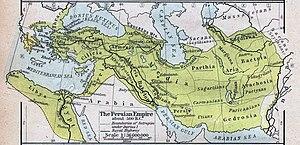
Carte historique de l'empire achéménide فارسی: نقشهٔ تاریخی از گسترهٔ شاهنشاهی هخامنشیان
Le Gandhara est le nom antique d'une région située dans le nord-ouest de l'actuel Pakistan. Plus précisément, le bassin de Peshawar, avec une muraille verticale de montagnes sur trois côtés et la vallée de l'Indus sur le quatrième côté. Ses villes principales étaient Purushapura — l'actuelle Peshawar — à l'Ouest, Mardan, au centre, et, sur sa frontière Est, Taxila : trois centres commerciaux de premier plan entre la Chine, l'Inde et l'Occident au début de notre ère. Cette région essentielle au commerce était aussi un riche terroir : il fut occupé par de nombreux envahisseurs étrangers. Les cultures que ceux-ci apportaient se fondaient dans la culture locale composite et tolérante. Ce fut en particulier le cas dans les royaumes indo-grecs et dans l'empire kouchan. Puis le Gandhara traversa des moments plus confus, jusqu'à l’expansion de la religion musulmane avec les Saffarides. Peu après, le nom même de « Gandhara » s'appliqua à une autre région.
L'Atropatène correspond au nord de la satrapie de Médie de l'ancien empire perse, aujourd'hui l'Azerbaïdjan iranien.
L'Arie est le nom de l'une des satrapies de l'Empire perse Achéménide. Elle était située au Nord de la Drangiane et au Sud-est de la Parthie. Elle correspondait à la partie orientale du Khorāsān Iranien et à la région de Hérat dans l'Afghanistan actuel. Elle bordait principalement la vallée de la rivière Hari qui, dans l'antiquité, était considérée comme particulièrement fertile et riche en vin.
La Sogdiane ou Sogdie est une région historique recouvrant en partie l'Ouzbékistan, le Tadjikistan et l'Afghanistan et englobant les villes historiques de Samarcande et Boukhara et la vallée irriguée de Zeravchan. Elle se situe au nord de la Bactriane, à l'est de Khwarezm et au sud-est de Kangju entre l'Oxus et le Jaxartes.
Susiane est le nom grec de la satrapie perse antique puis séleucide qui avait Suse pour capitale.
Cet article concerne l’histoire de l'Afghanistan.
Le monde iranien est un terme servant à désigner la région où les langues iraniennes étaient ou sont parlées, ainsi que les régions qui faisaient partie de la Perse et/ou de l'empire Perse. L'Encyclopedia Iranica utilise le terme Continent culturel iranien, et d'autres noms comme la Grande Perse ou le continent culturel perse ont aussi été employés, particulièrement en Afghanistan et au Tadjikistan.
La Margiane est une satrapie de la Perse achéménide, sur le cours du Murghab, située autour de l'antique Alexandrie de Margiane, appelée Merv au Moyen Âge et devenue l'actuelle Mary au Turkménistan.